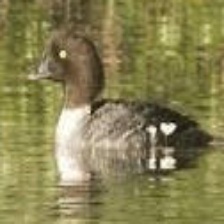
Species: BARROWS GOLDENEYE
Scientific name: BUCEPHALA ISLANDICA
ImageNet parent category: drake